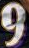
Number: 9